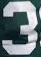
Number: 3